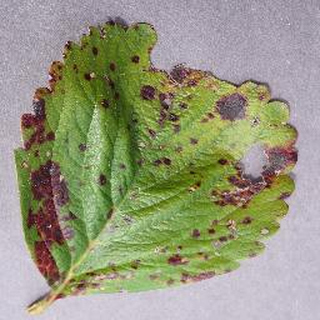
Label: strawberry_leaf_scorch